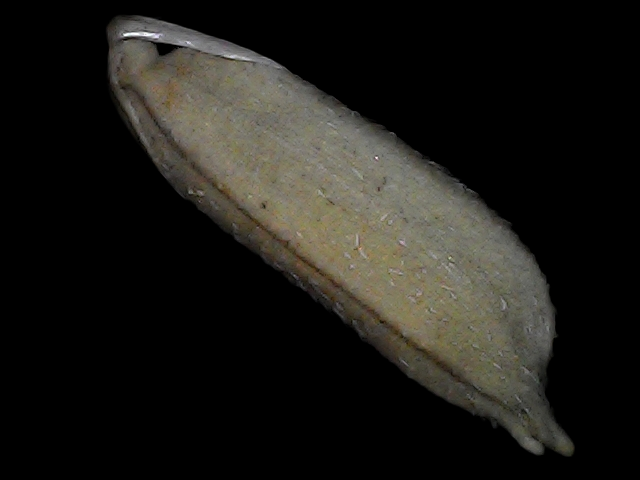
Rice variety: Bd79